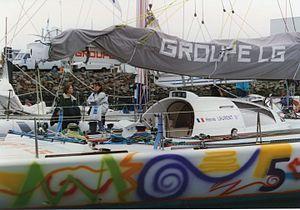
Groupe LG-Traitmat bateau de Hervé Laurent, au départ du Vendée Globe 1996-1997
Hervé Laurent, né le 2 mai 1957 à Lorient, est un skipper et expert maritime français.